Nebraska lunar sample displays

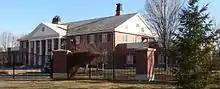
Nebraska governor's mansion

The Nebraska lunar sample displays are at the Ralph Mueller Planetarium of the University of Nebraska State Museum.